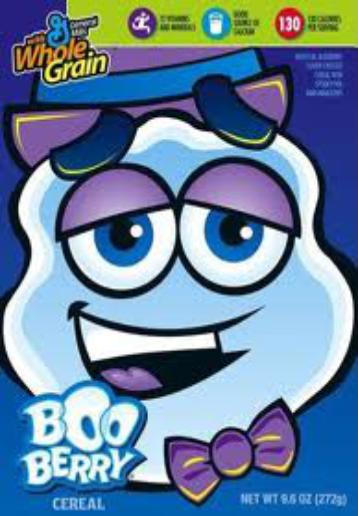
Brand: Boo Berry
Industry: Food